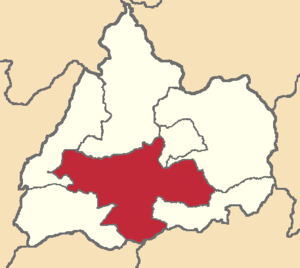
Le canton de Pujilí est l'un des sept cantons de la province de Cotopaxi, au centre de l'Équateur. En 2010, sa population s'élevait à 69 055 habitants.